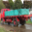
Label: truck